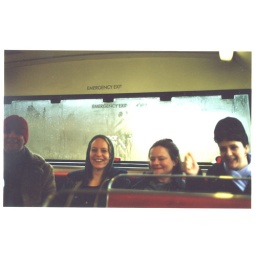
trip to brighton, part of journey by train and then part by bus